Bernard Pierre Magnan

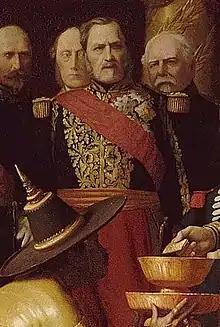
Bernard Pierre Magnan

Bernard Pierre Magnan (7 December 1791 in Paris – 29 May 1865 in Paris) was a Marshal of France.